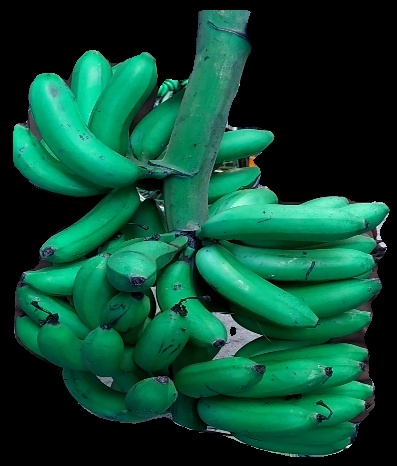
Variety: rasbale
Grade: grade1